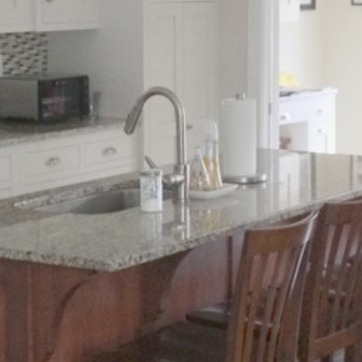
Material: metal